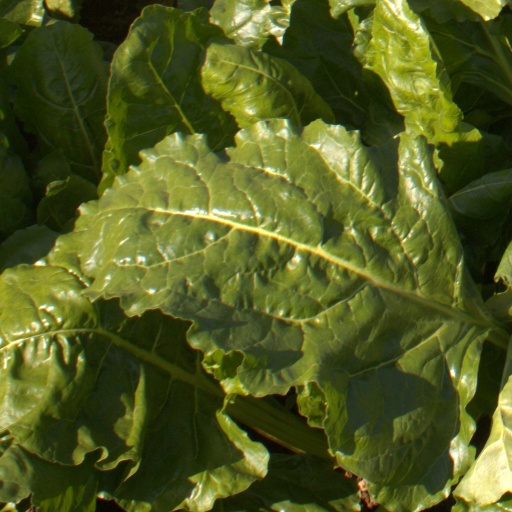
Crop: sugar beet